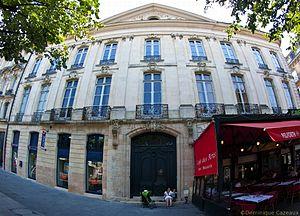
Hôtel Gradis, 138 Cours Victor Hugo à Bordeaux, édifié en 1750 par le négociant Abraham Gradis
Abraham Gradis, né vers 1699 et mort le 17 juillet 1780 à Bordeaux, est un financier bordelais, armateur du roi.
L'hôtel Gradis est un hôtel particulier du XVIIIᵉ siècle situé 138, cours Victor-Hugo, à Bordeaux, en France.
Un hôtel particulier est un type de logement que l'on trouve en France, consistant en une vaste et luxueuse maison de ville, généralement bâtie sur plusieurs étages, et conçue pour être occupée par une seule famille.